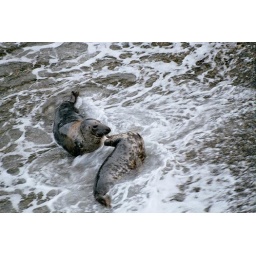
wild seals at wicklow head play and flirt in the water and on the pebble beach at Wicklow head in October.